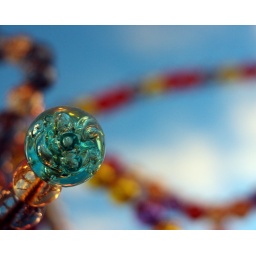
Great ball in the sky